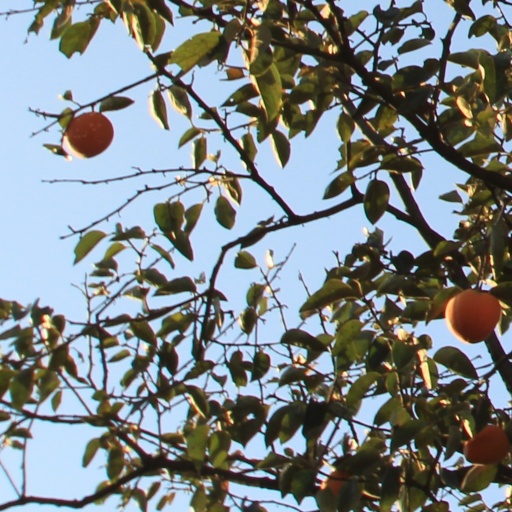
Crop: grape